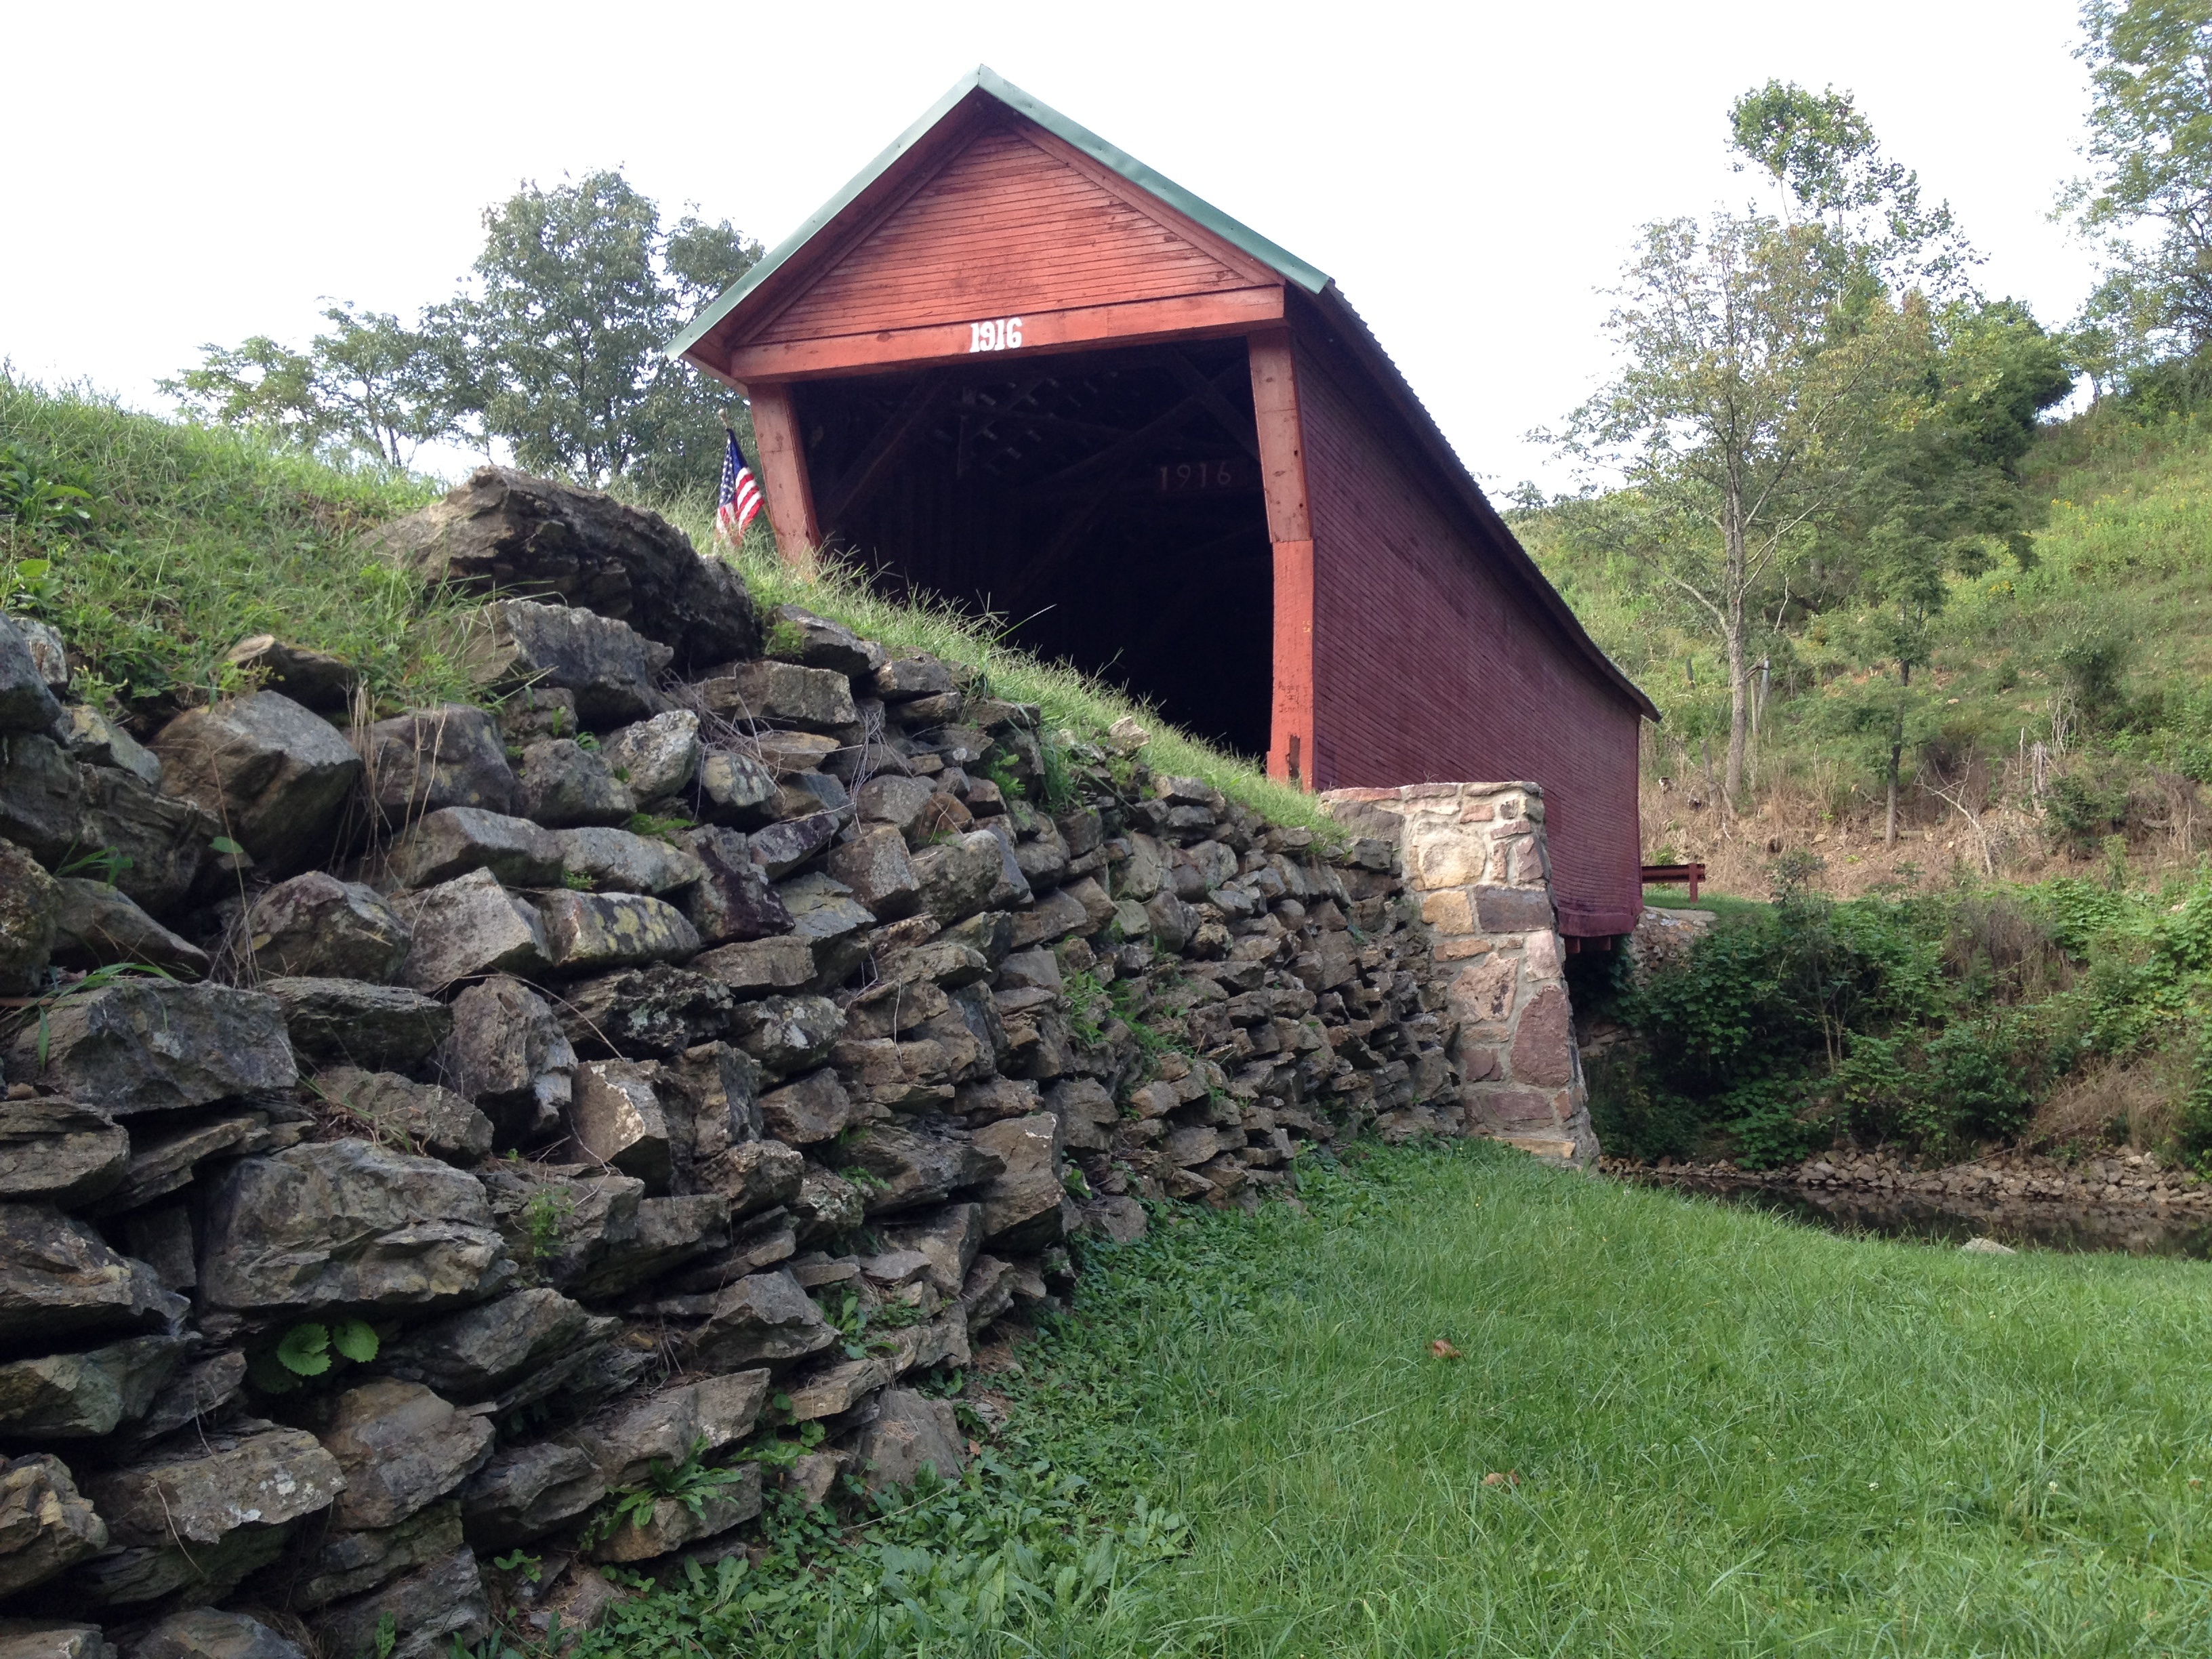
farm, building, wall, hut, village, cottage, yard, thatching, rural area, outdoor structure